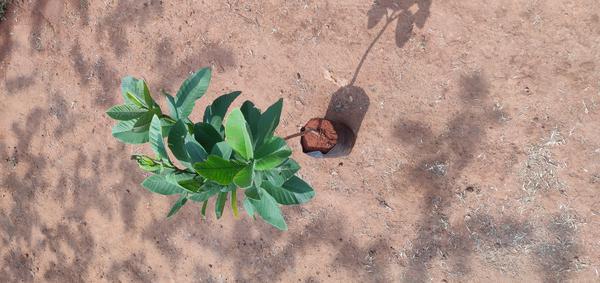
Plant: Gauva